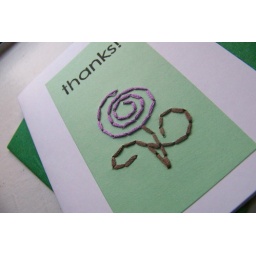
Two-line flower in mint green